Discordant coastline

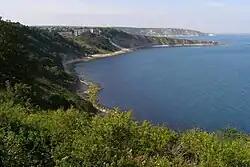
Durlston Head (limestone) to Handfast Point (chalk), with Peveril Point (limestone) dividing Durlston Bay from Swanage Bay

A discordant coastline occurs where bands of different rock types run perpendicular to the coast.